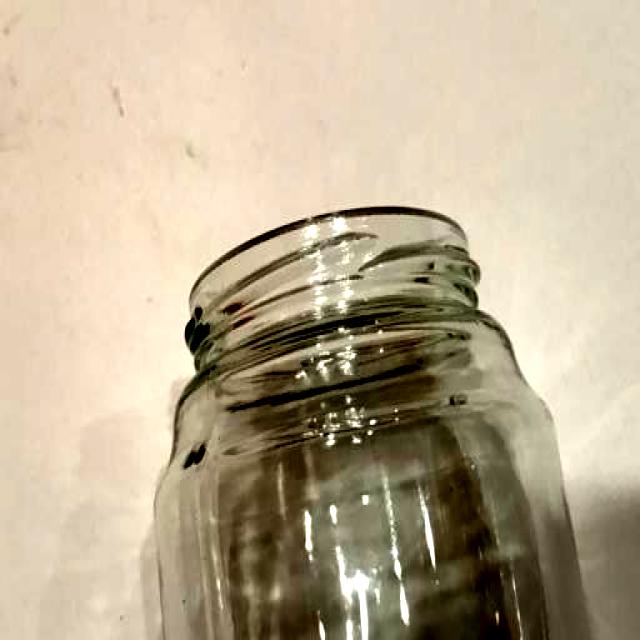
Label: Glass